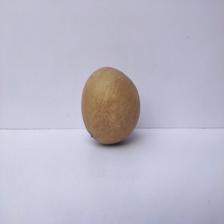
Size: Large